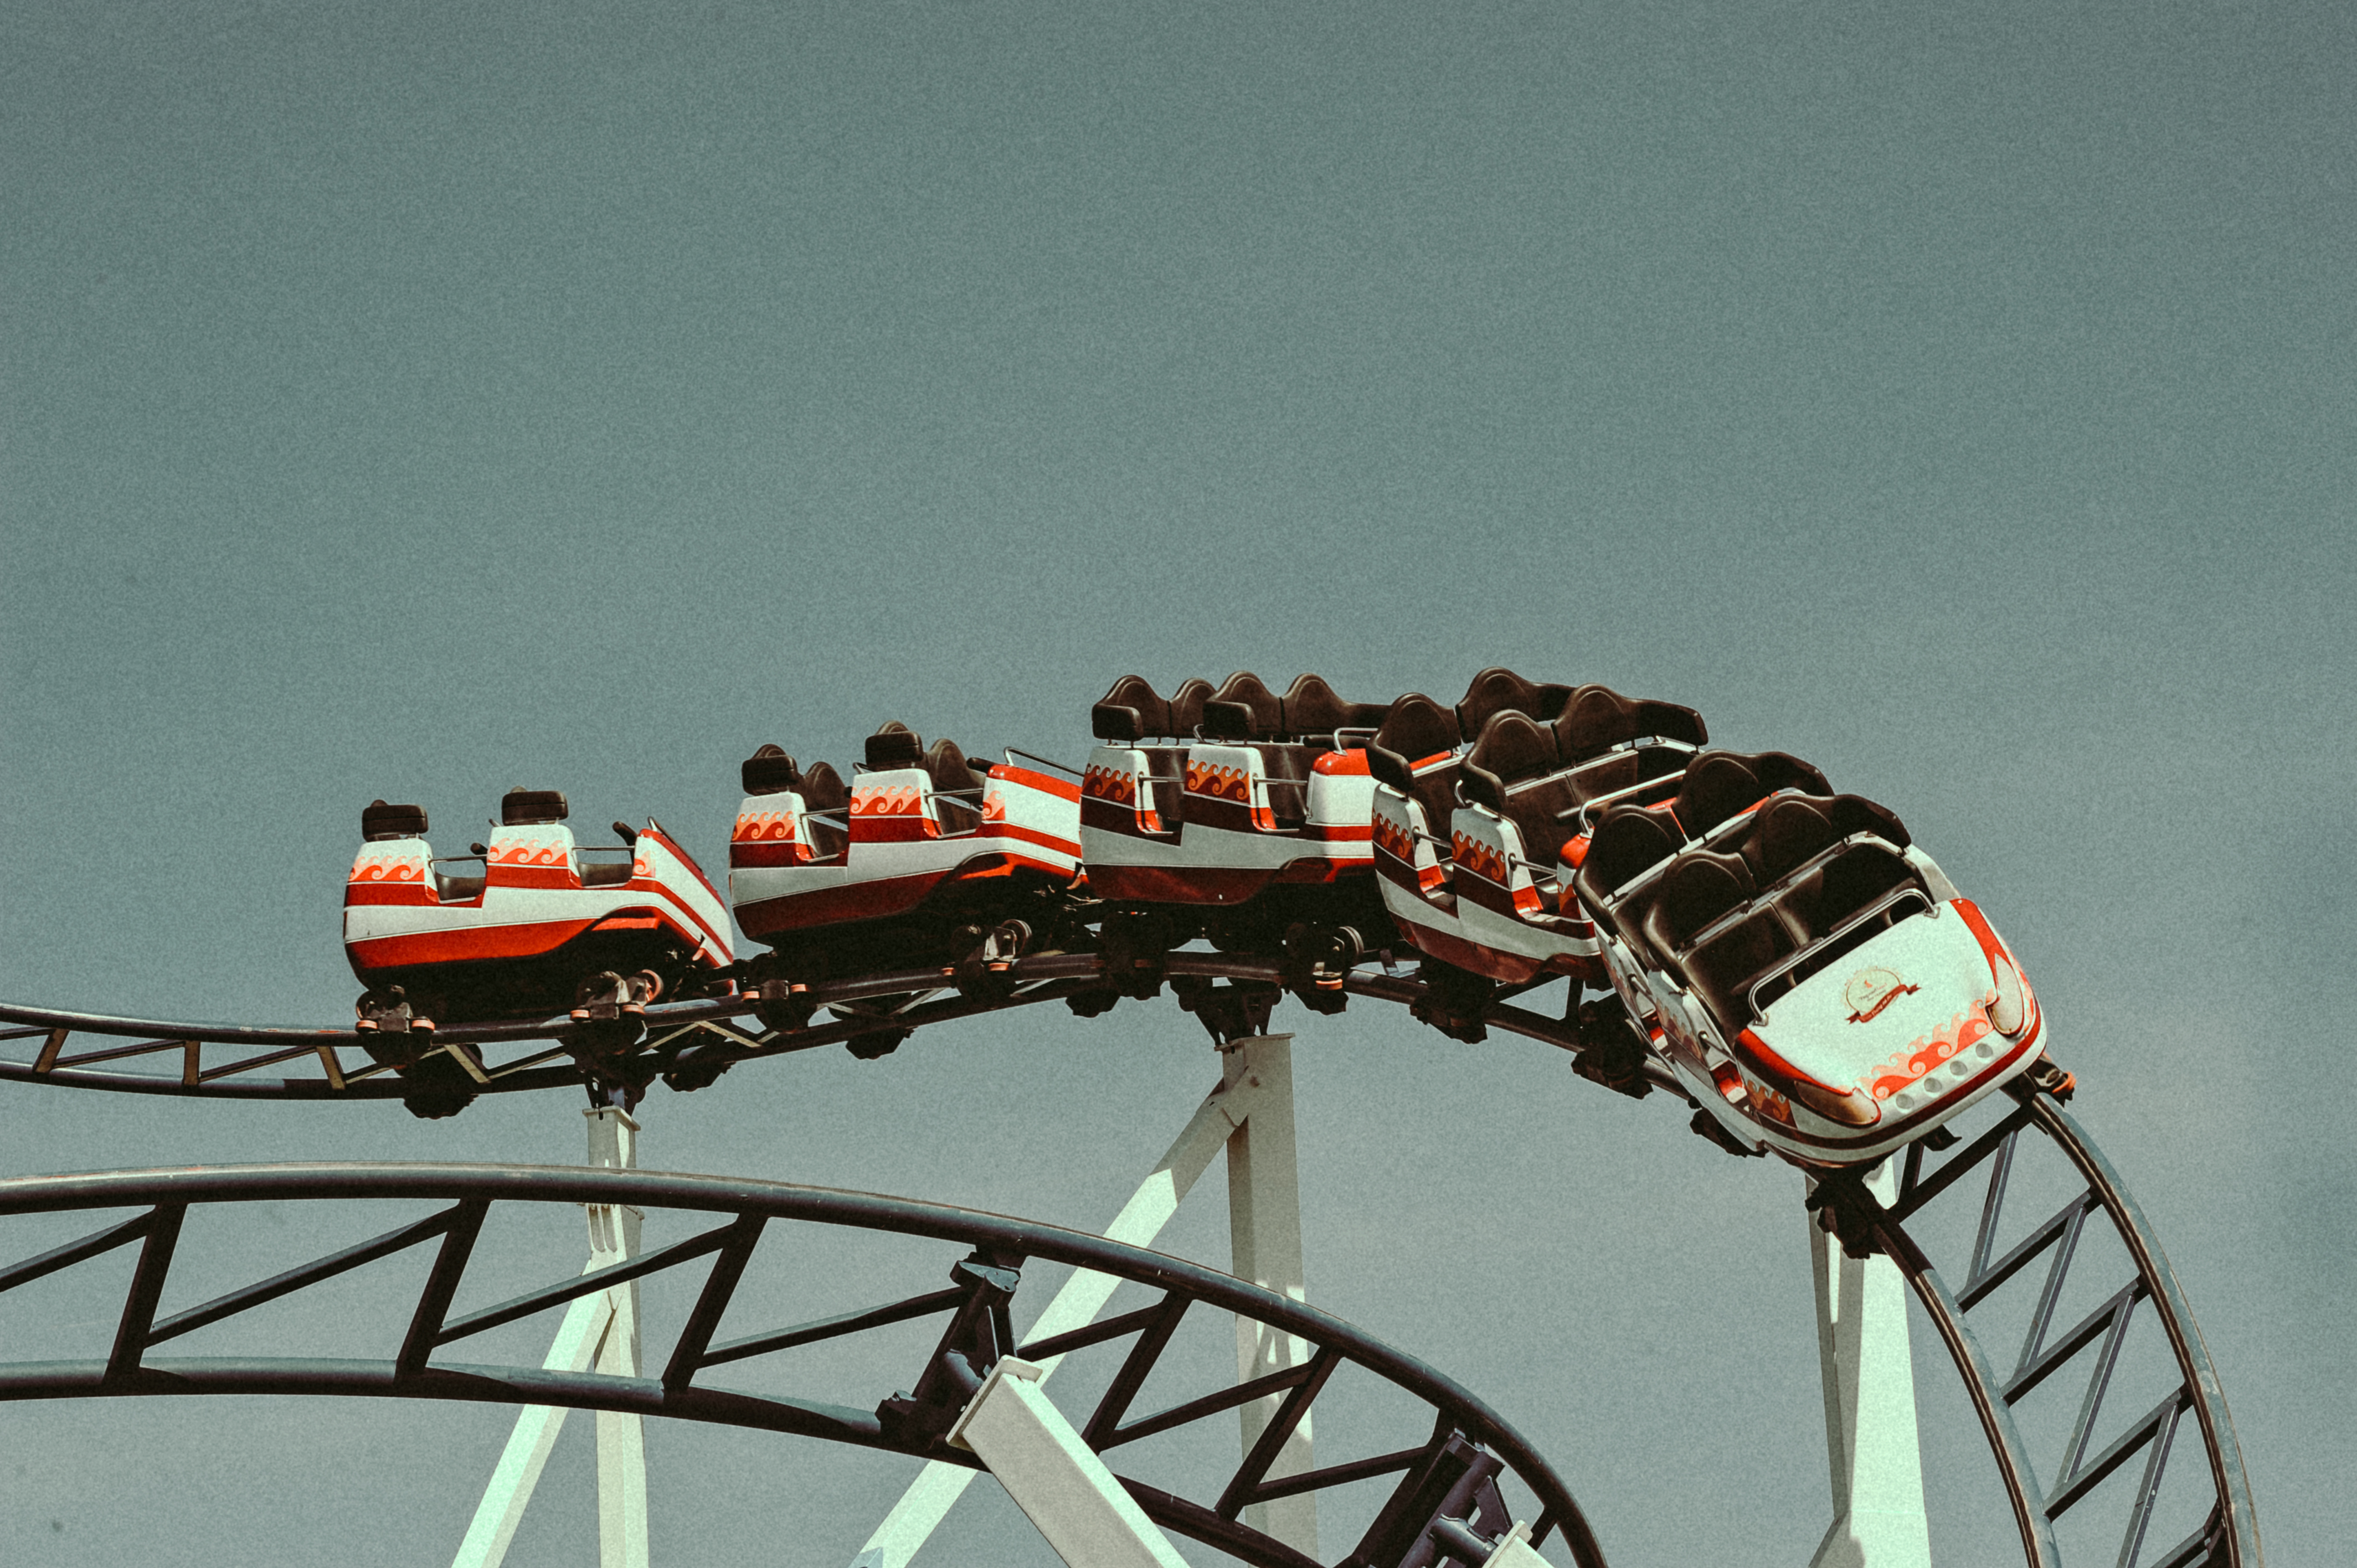
landscape, sky, beauty, amusement park, amusement ride, roller coaster, recreation, park